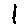
Label: 1